Autobacs Racing Team Aguri

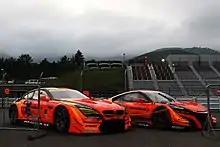
ARTA's GT500 class Winner NSX-GT GT300 class Winner BMW M6 GT3 at Fuji Speedway in 2017

Autobacs Racing Team Aguri (ARTA) is a joint racing project formed between former F1 driver Aguri Suzuki and Autobacs in 1997. The team's original name was "ARTA F1 Project," but due to trademark claims based on the usage of the word "F1", the name has since been shortened to "ARTA". ARTA was the 2007 Super GT GT500 series champion in both the drivers' and team championship.